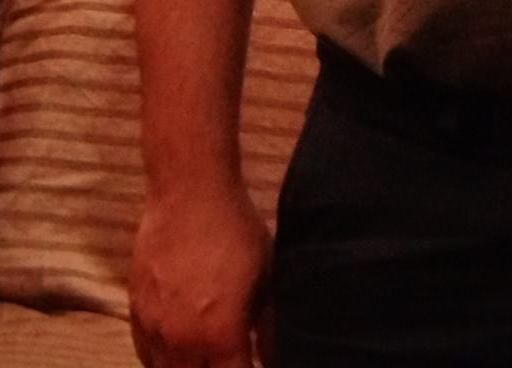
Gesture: no_gesture